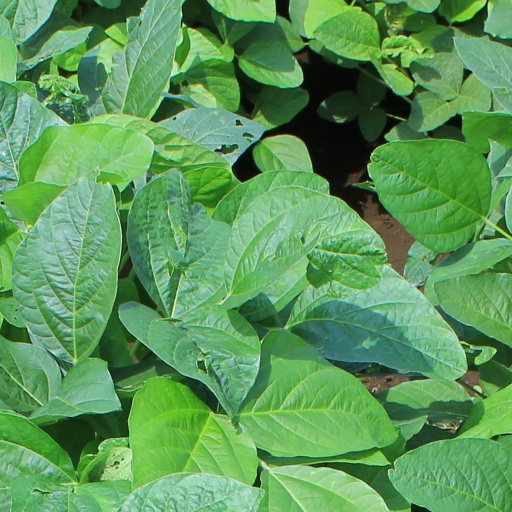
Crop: soybean